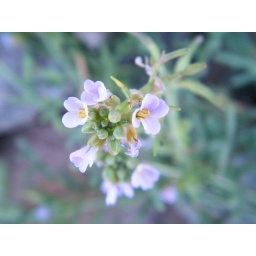
A sunny day walking by the beach